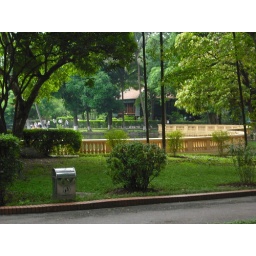
The house in the back ground is the house on stilts that Ho Chi Minh lived in....not far from the Presidential Palace.